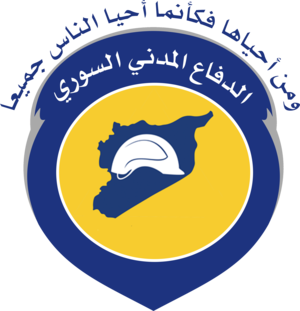
La Défense civile syrienne est une organisation humanitaire de protection civile formée pendant la guerre civile syrienne. Ses membres sont couramment désignés sous le nom de Casques blancs.